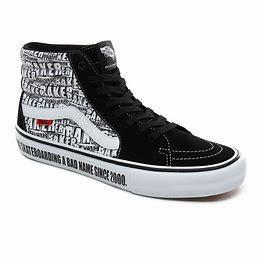
Brand: Vans
Model: SK8 Hi Skate